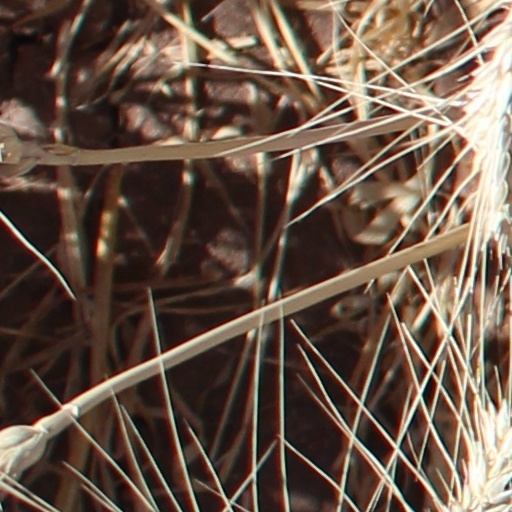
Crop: wheat